Bibi Maryam Bakhtiari

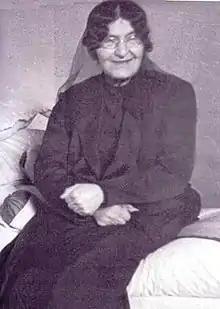

Bibi Maryam Bakhtiari (1874–1937) (Luri: بی مَریَمِ بَختیاری Bi Maryam Baxtiâri, Persian: بی‌بی مریم بختیاری) was the daughter of Hossein Gholi Khan Bakhtiari, the sister of Ali-Qoli Khan Bakhtiari and an Iranian Lor Bakhtiari revolutionary and activist of the Iranian Constitutional Revolution.